Biyi Bandele

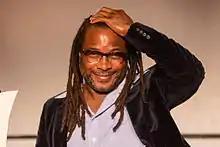
Bandele at the Zanzibar International Film Festival, 2014

Biyi Bandele (born Biyi Bandele-Thomas; 13 October 1967 – 7 August 2022) was a Nigerian novelist, playwright and filmmaker. He was the author of several novels, beginning with "The Man Who Came in From the Back of Beyond" (1991), as well as writing stage plays, before turning his focus to filmmaking. His directorial debut was in 2013 with "Half of a Yellow Sun", based on the 2006 novel of the same name by Chimamanda Ngozi Adichie.